Squirrel Hill

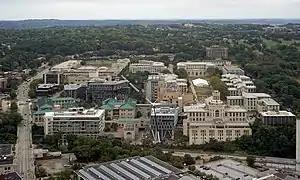
Carnegie Mellon University

The Free Public School Act of 1834 ordered school districts not only to establish free schools but also to establish them in townships outside city limits. This affected Squirrel Hill, since it was part of Peebles Township at the time.